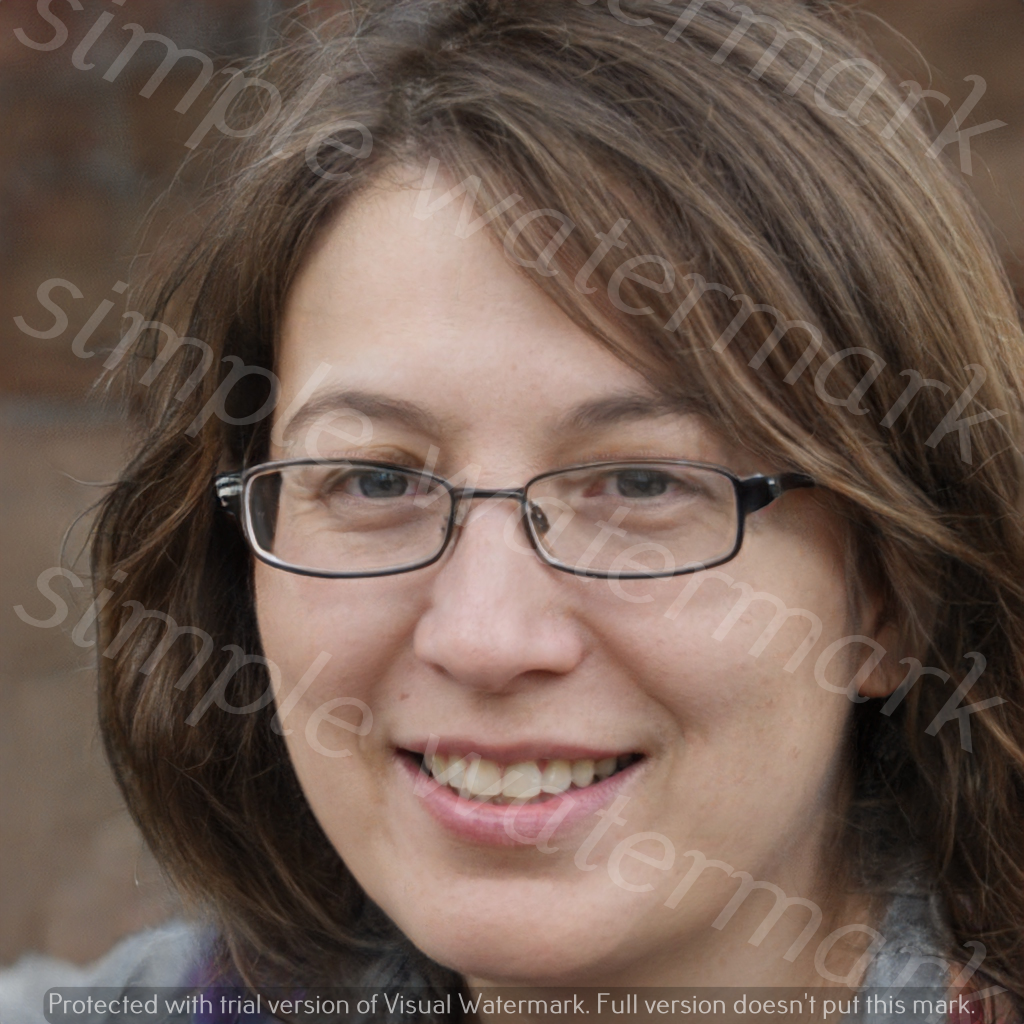
Label: Watermark